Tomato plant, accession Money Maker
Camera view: tilt-top (135 deg); turntable rotation: 0 degrees
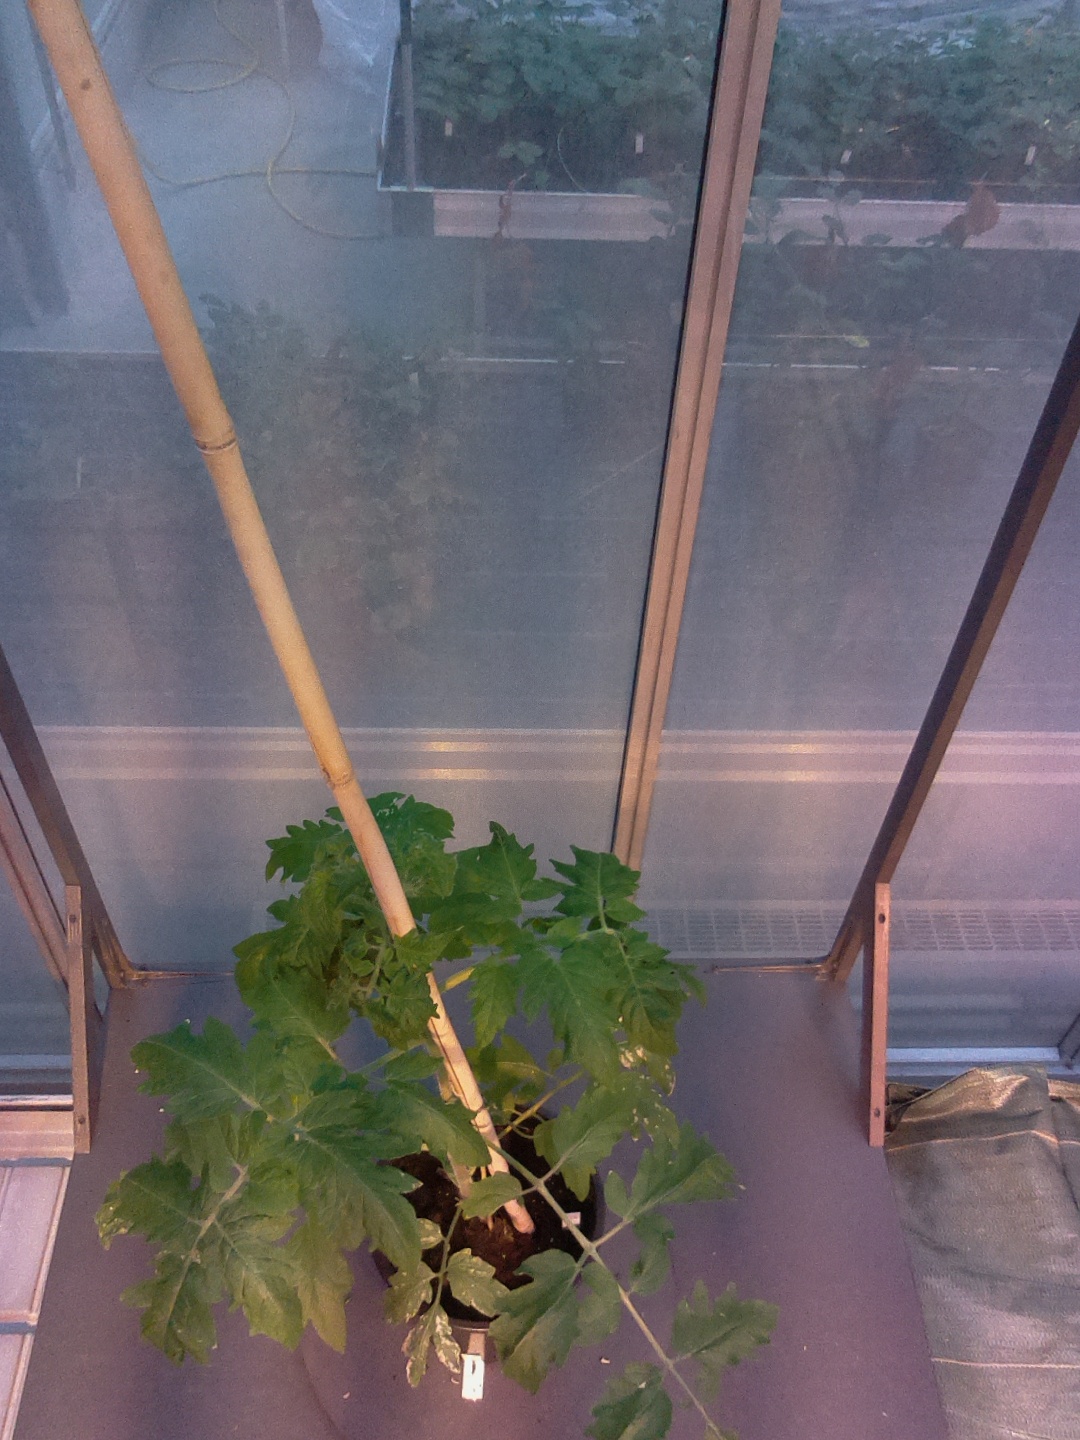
BBCH growth stage 15: 10 of true leaves visible